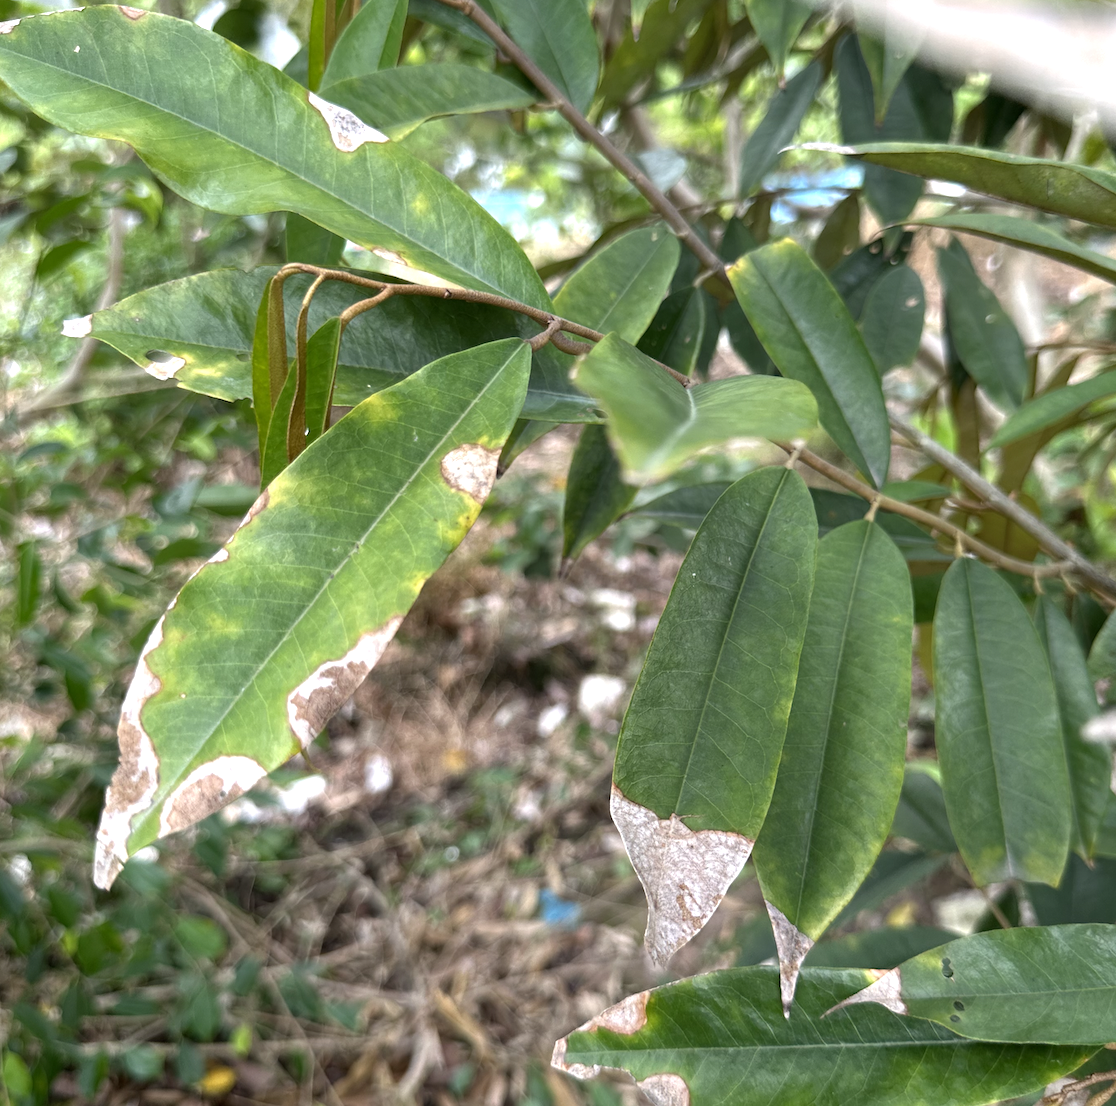
Label: anthracnose_disease